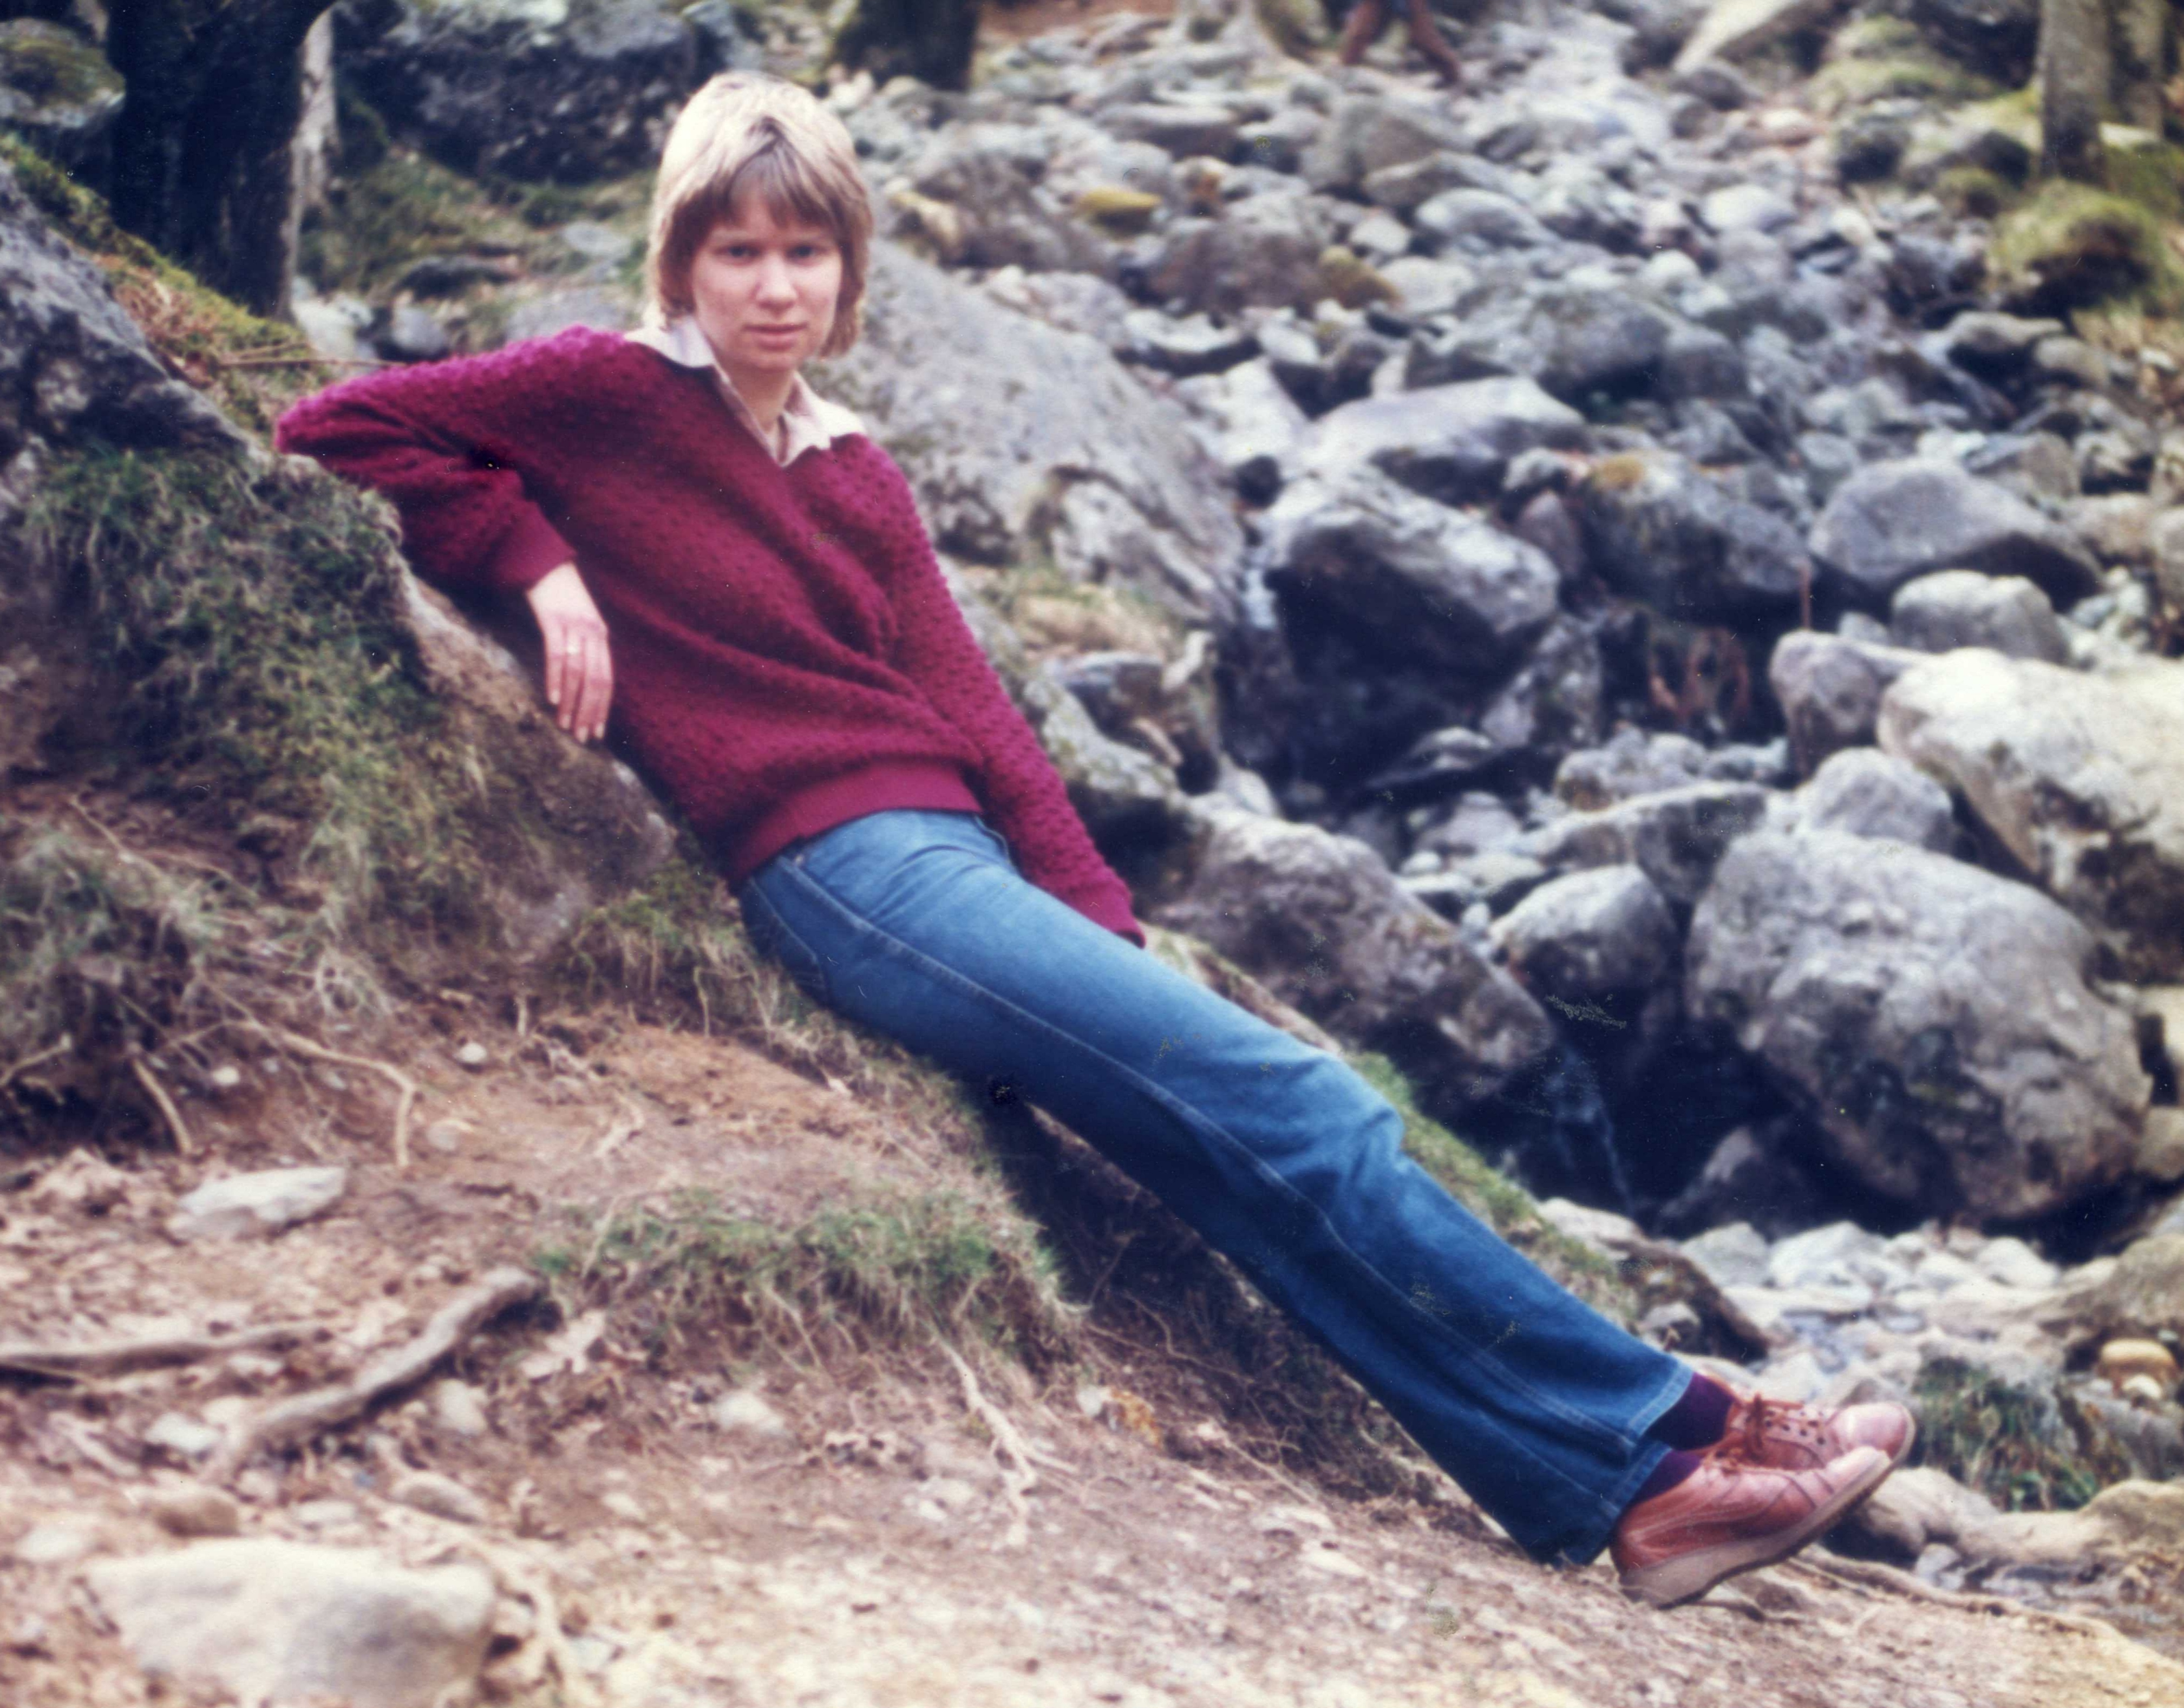
girl, People in nature, beauty, jeans, leg, fun, geology, rock, geological phenomenon, recreation, trousers, adventure